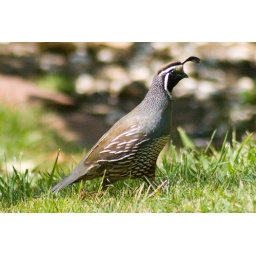
A male quail in my front yard in Novato, California (Marin County). The female was too quick for me!